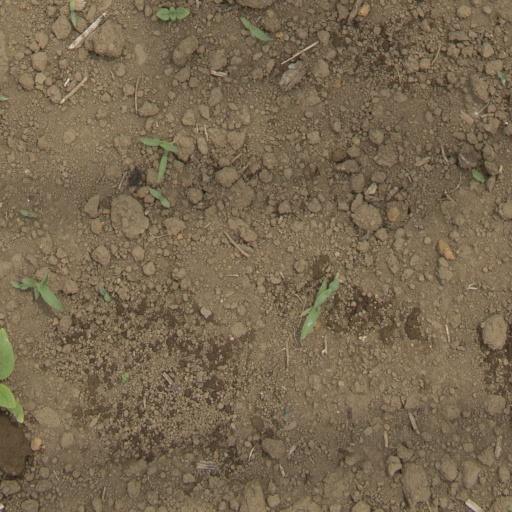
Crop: Jerusalem artichoke